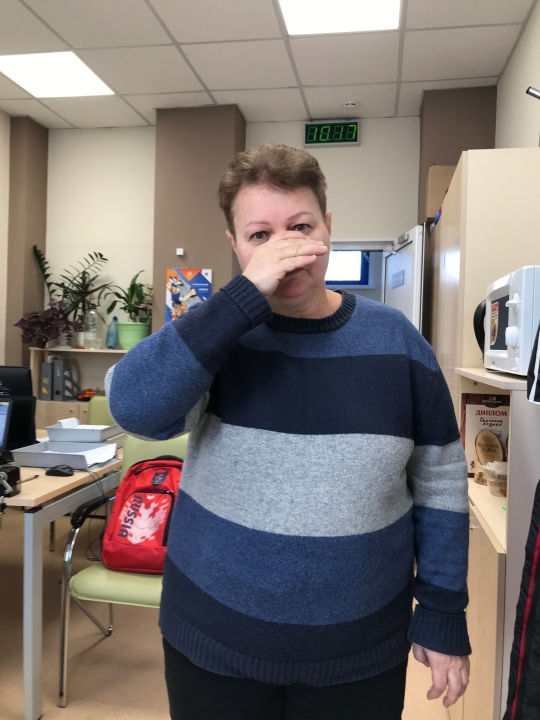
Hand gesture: no_gesture